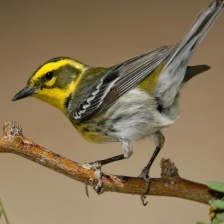
Species: TOWNSENDS WARBLER
Scientific name: SETOPHAGA TOWNSENDI